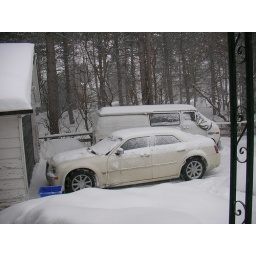
Our car (Chrysler 300C) in Toronto (Mississauga) home in snow